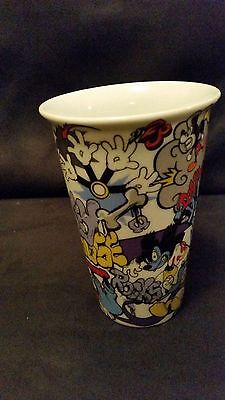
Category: mug